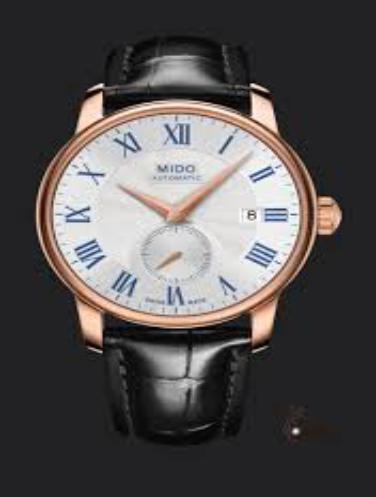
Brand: mido
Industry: Clothes